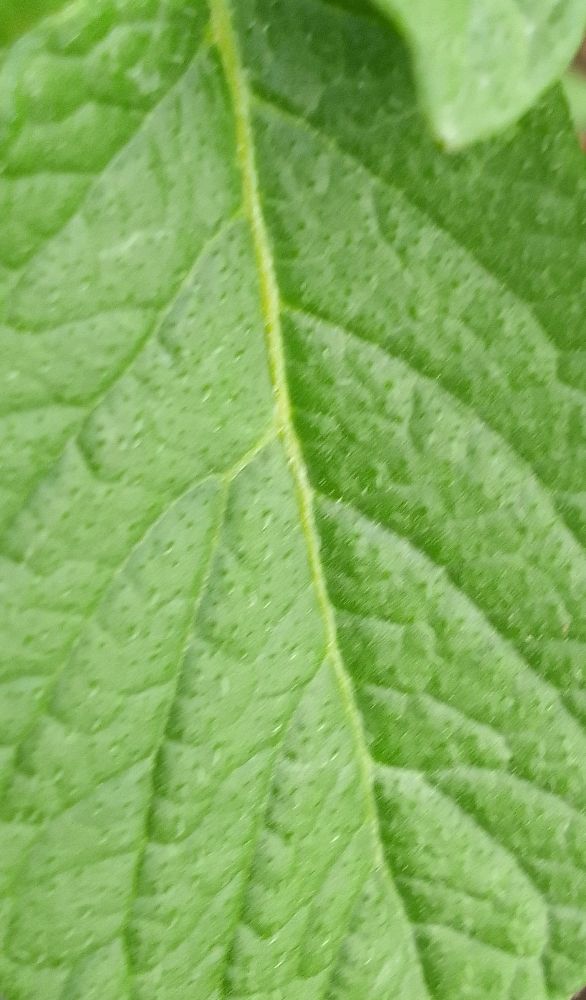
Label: Healthy